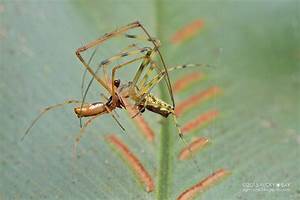
Label: ragno